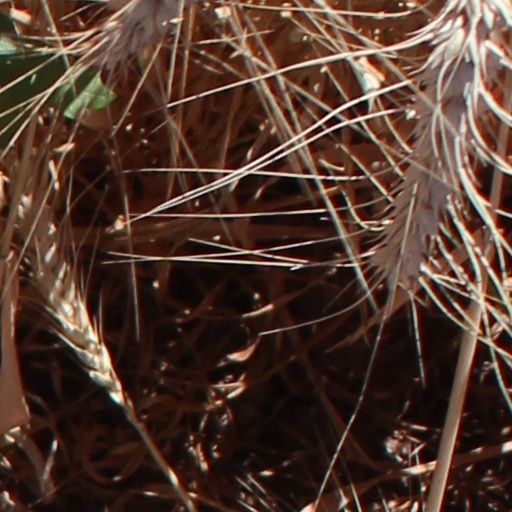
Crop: wheat